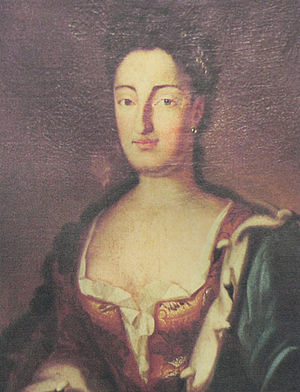
Sophie Caroline af Ostfriesland
Sophie Caroline var prinsesse af Brandenburg-Bayreuth, fyrstinde af Ostfriesland og søster til dronning Sophie Magdalene.